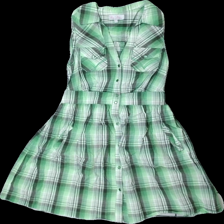
View: front
Type: Dress
Category: Ladies
Brand: Not in the list
Brand text on label: be beau
Colors: Green, White, Black
Material: 100% cotton
Pattern: Checkered print
Cut: Regular
Size: 40
Season: All
Damage location: bottom left
Damage 2 location: bottom right
Damage 3 location: top center
Price range: 50-100
Recommended usage: Reuse
Description: rutig klänning